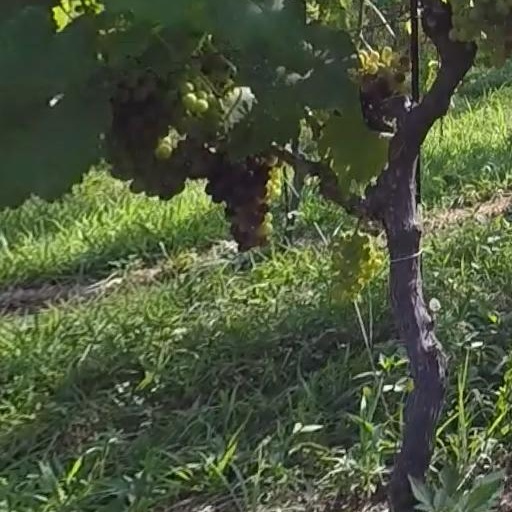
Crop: grape